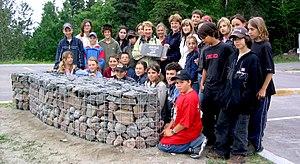
Il s'agit du Tacon-Site du Génome Humain réalisé par le duo d'artistes Interaction Qui (A. Laroche et J. Maltais) en 2005. C'est le quatrième Tacon-Site réalisé dans le cadre du projet Événement-Ouananiche. Il porte le numéro 04 et appartient à la Municipalité de Jonquière (Saguenay, Québec, Canada).
Jonquière est un des trois arrondissements urbains de la ville de Saguenay, au Québec. Produit des réorganisations municipales québécoises de 2002, l'arrondissement englobe le territoire de l'ancienne ville de Jonquière et des municipalités de Shipshaw, d'Arvida et de Lac-Kénogami. Parallèlement, le nom fait aussi référence à un secteur de l'arrondissement dont le territoire est coextensif avec celui de l'ancienne ville.